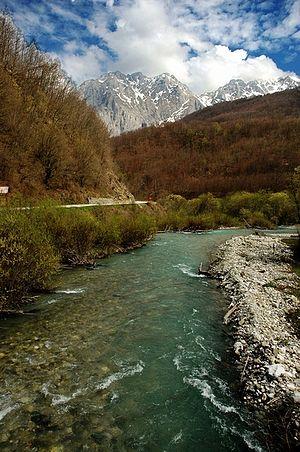
La Sutjeska est une rivière de Bosnie-Herzégovine. Elle a une longueur de 35 km. Elle est un affluent gauche de la Drina.